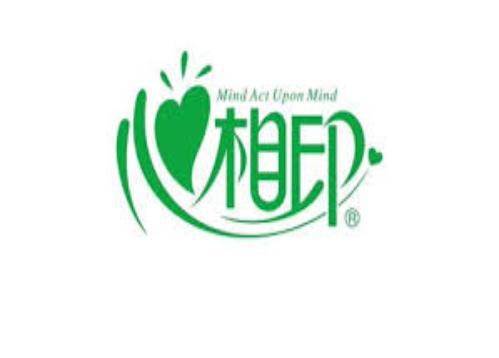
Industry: Necessities